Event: Nepal Earthquake
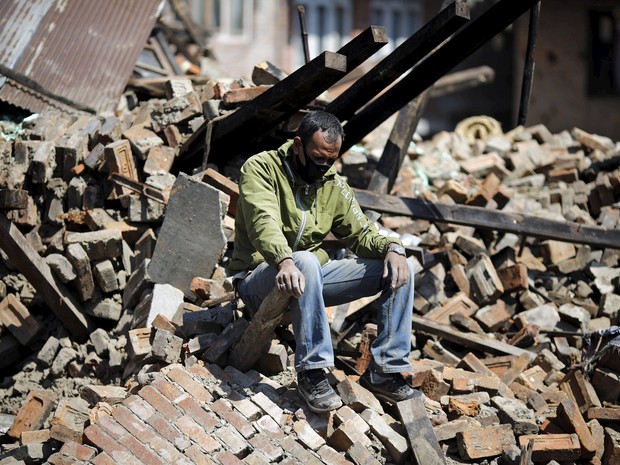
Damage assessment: no_damage